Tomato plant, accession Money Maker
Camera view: vertical (180 deg); turntable rotation: 210 degrees
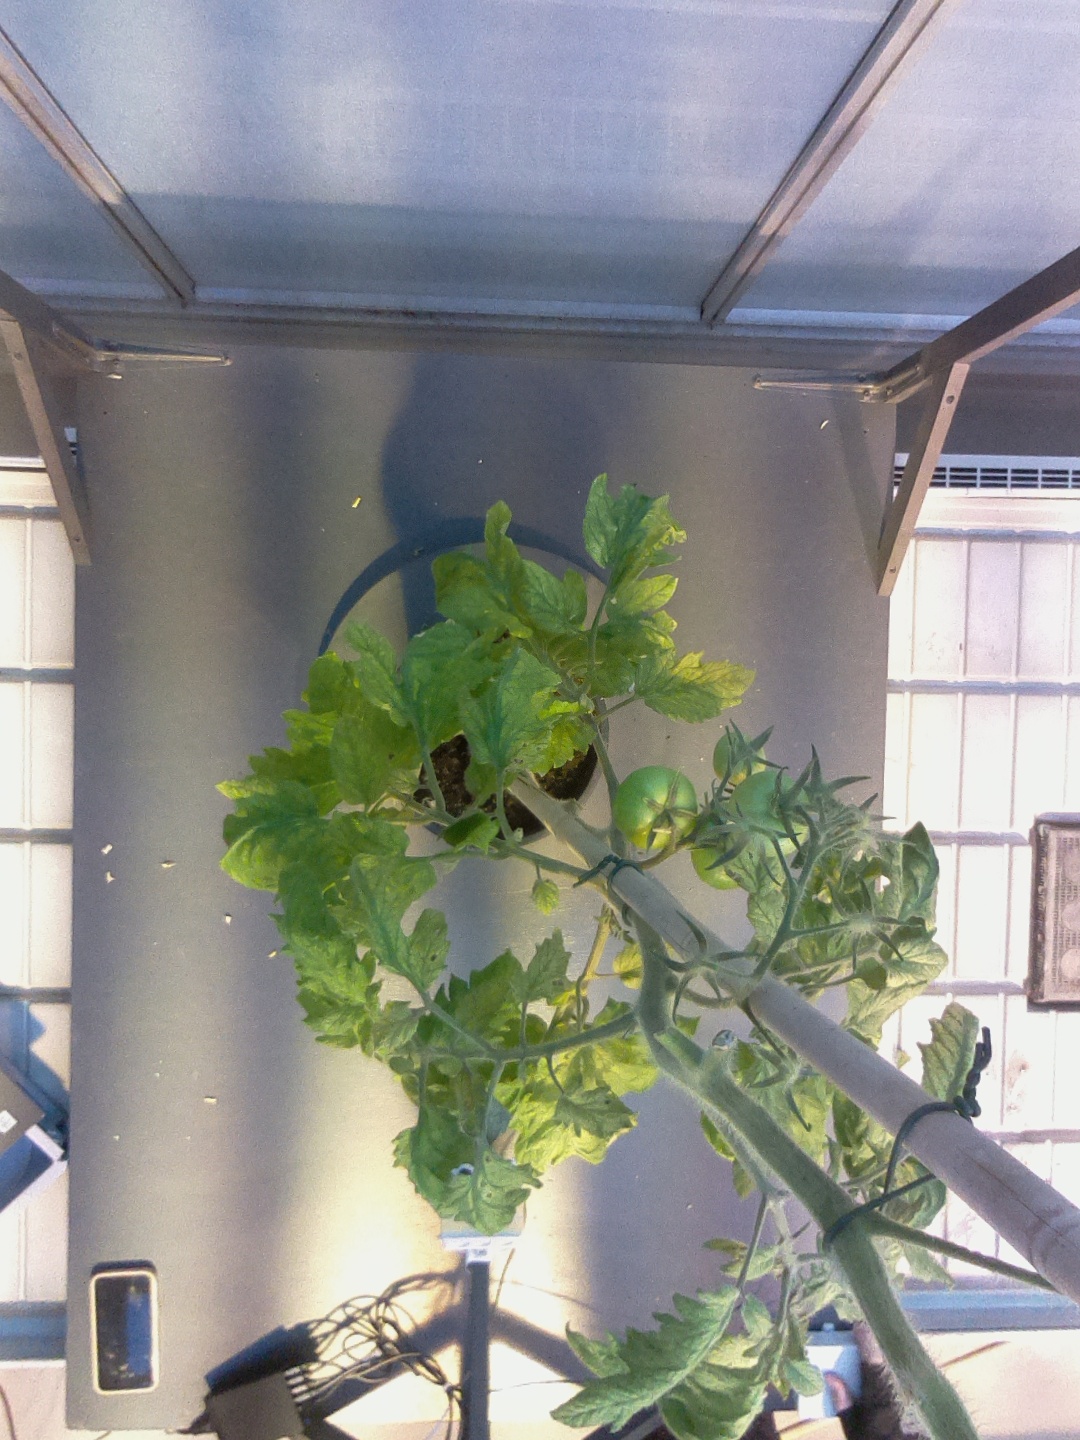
BBCH growth stage 78: 80% -90% of final fruit size